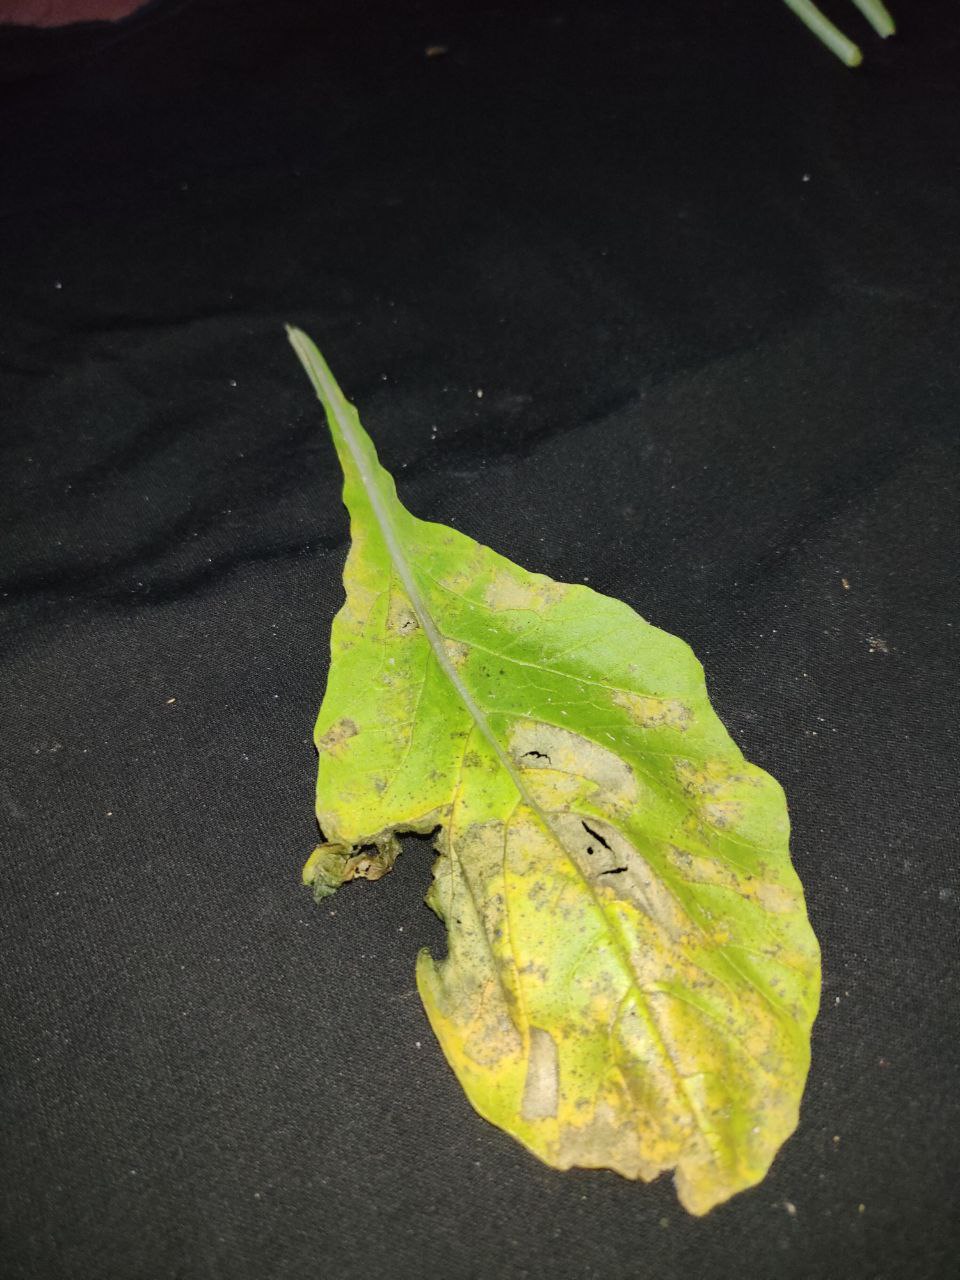
Label: Downey mildew